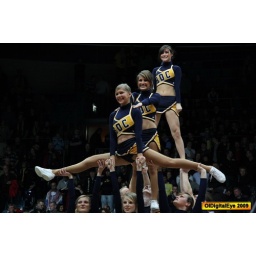
oldenburg ewe baskets vs hapoel jerusalem foto by OlDigitalEye 2009 01 13 2737_2